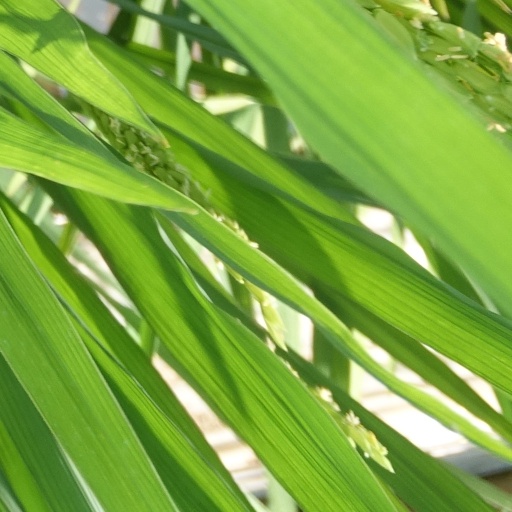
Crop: rice